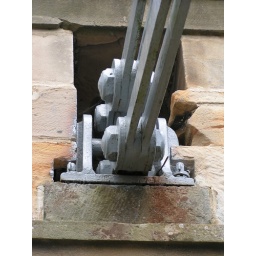
Whorlton Suspension Bridge over the river tees, close to Barnard Castle. Part of the Greta Bridge - Whorlton - Staindrop turnpike road